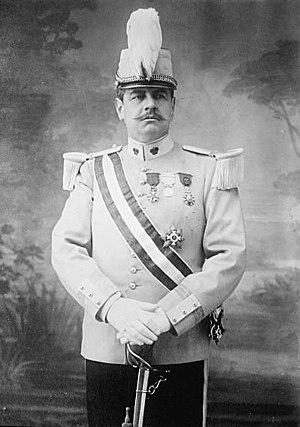
La Révolution monégasque désigne une période de l'histoire de Monaco marquée par une série de confrontations entre le peuple monégasque et son souverain, le prince Albert Iᵉʳ de 1910 à 1911. Elle conduit à la disparition de la monarchie absolue et à la promulgation de la première constitution monégasque l'année suivante, faisant de Monaco une monarchie constitutionnelle.
Louis II, né le 12 juillet 1870 à Baden-Baden et mort le 9 mai 1949 à Monaco, est le fils du prince régnant Albert Iᵉʳ et de la princesse Marie, née Lady Mary Victoria Hamilton. Du fait de la séparation du couple princier, Albert Iᵉʳ ne fit la connaissance de son fils que dix ans après sa naissance, en 1880, au moment de leur divorce et peu avant le remariage de Lady Mary avec le comte hongrois Tasziló Festetics de Tolna.
La principauté de Monaco compte plusieurs héritiers du trône qualifiés ou ayant été qualifiés selon le principe de primogéniture à préférence masculine à porter hypothétiquement le titre de prince souverain de Monaco.
L'ordre de succession au trône de Monaco est l'ordre dans lequel sont appelés au trône de la principauté de Monaco les membres éligibles des branches subsistantes de la famille princière de Monaco — toutes issues d'Honoré II, héritier des seigneurs de Monaco, qui prit, le premier, à partir de 1612, le titre de « prince et seigneur » de Monaco —, et traite des droits éventuels de leurs représentants d'accéder au trône monégasque.
Le ministre d'État est le chef de gouvernement de la principauté de Monaco, nommé par le prince de Monaco. Durant son mandat, il est responsable de l’action gouvernementale et des affaires étrangères, en accord avec le prince. En tant que représentant du prince, le ministre d'État préside avec droit de vote le conseil de gouvernement, dirige les services publics et commande la police.